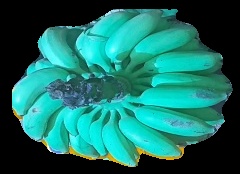
Variety: elakki-bale
Grade: grade2